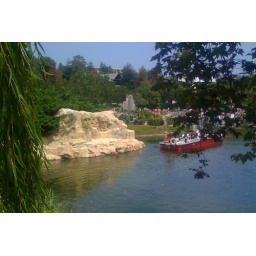
We took a boat ride around a lake at LegoLand which included figures like this.